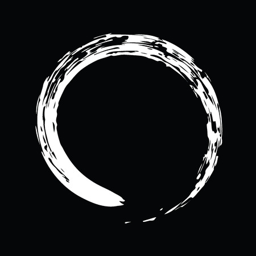
white brush draw the symbol of zen isolated on black background vector